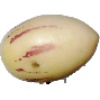
Label: Pepino 1